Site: brandenburg
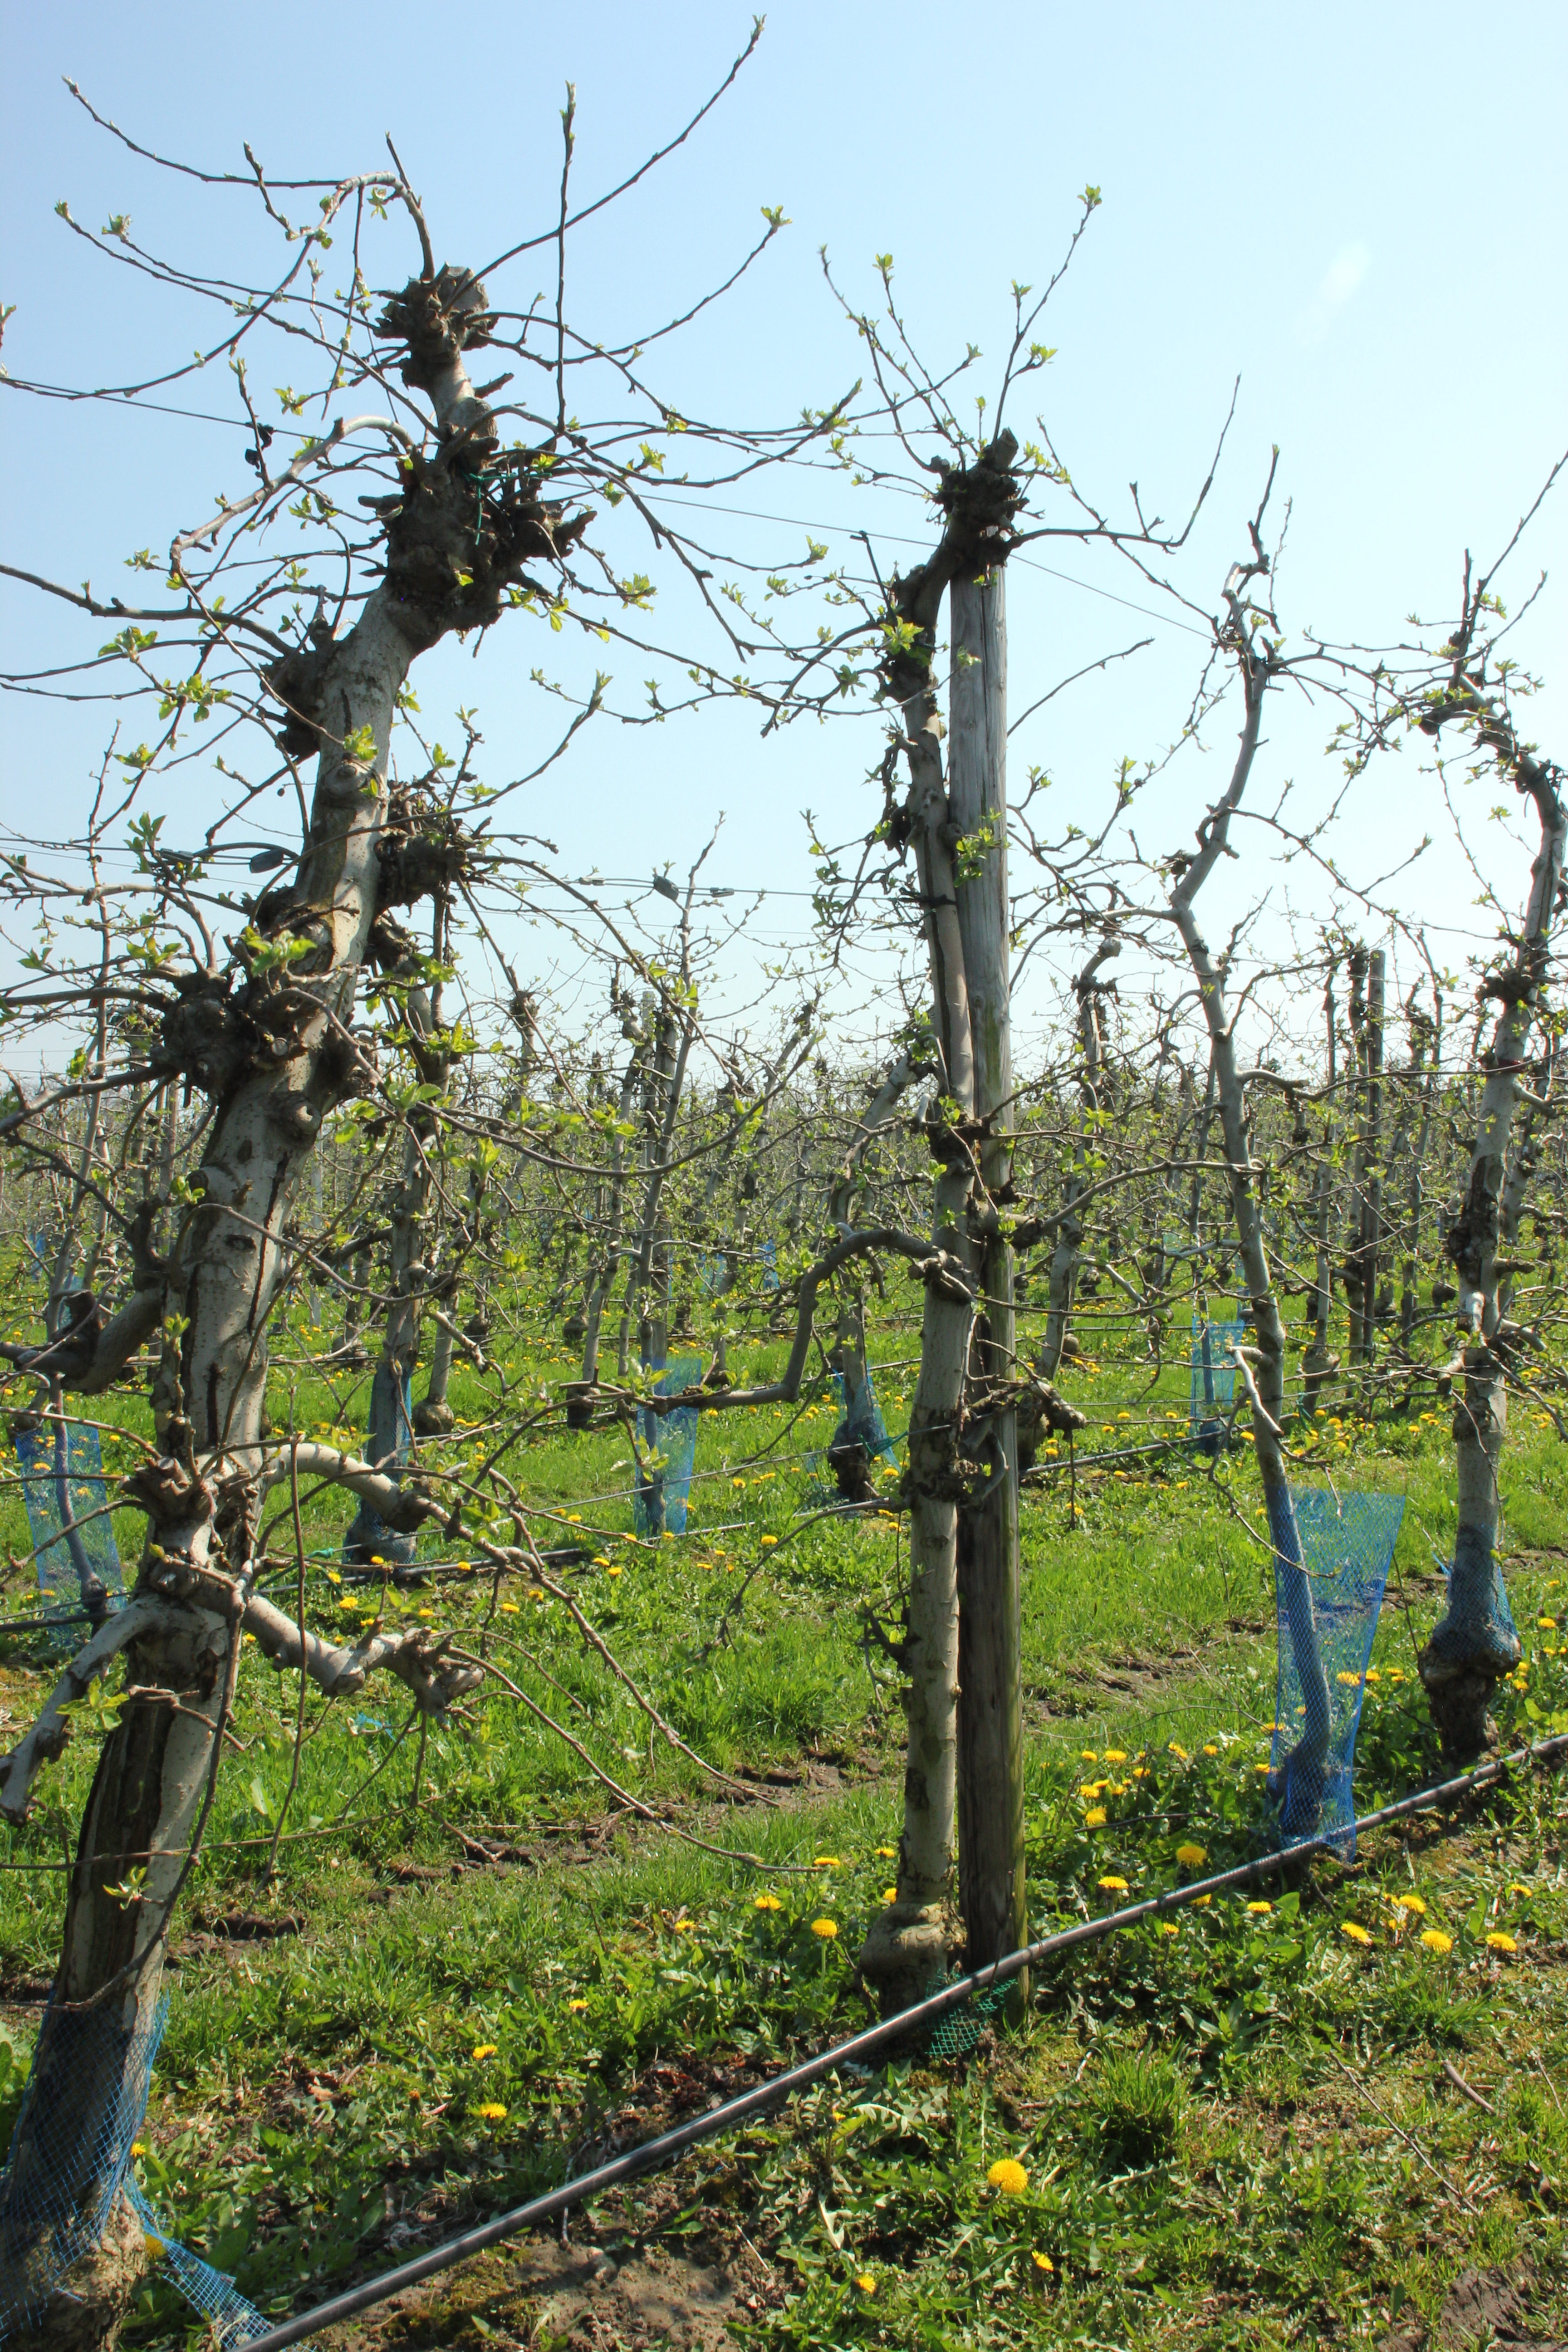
Growth stage (BBCH 56): Inflorescence emergence